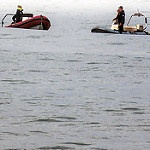
Label: sea